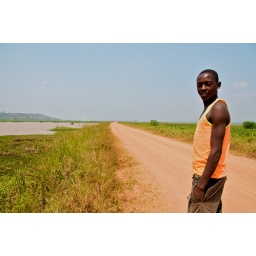
Down by the lake where the COVAGA women extract the water hyacinth, I met this guy.